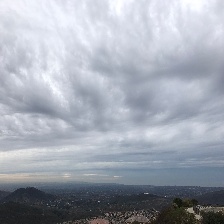
Cloud type: Altostratus